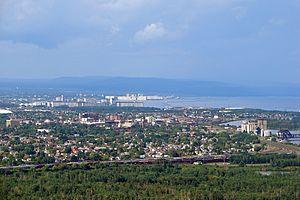
Thunder Bay est une municipalité ontarienne née en 1970 de la fusion des villes de Fort William et Port Arthur ainsi que des cantons de Neebing et McIntyre. C'est la deuxième plus grande ville du nord ontarien. Au recensement de 2006, on y a dénombré une population de 109 140 habitants., dont une petite communauté franco-ontarienne disposant de certains services comme l'École secondaire catholique de la Vérendrye.